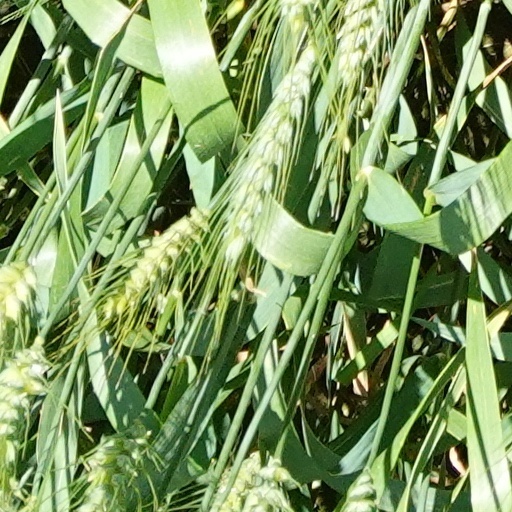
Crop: wheat